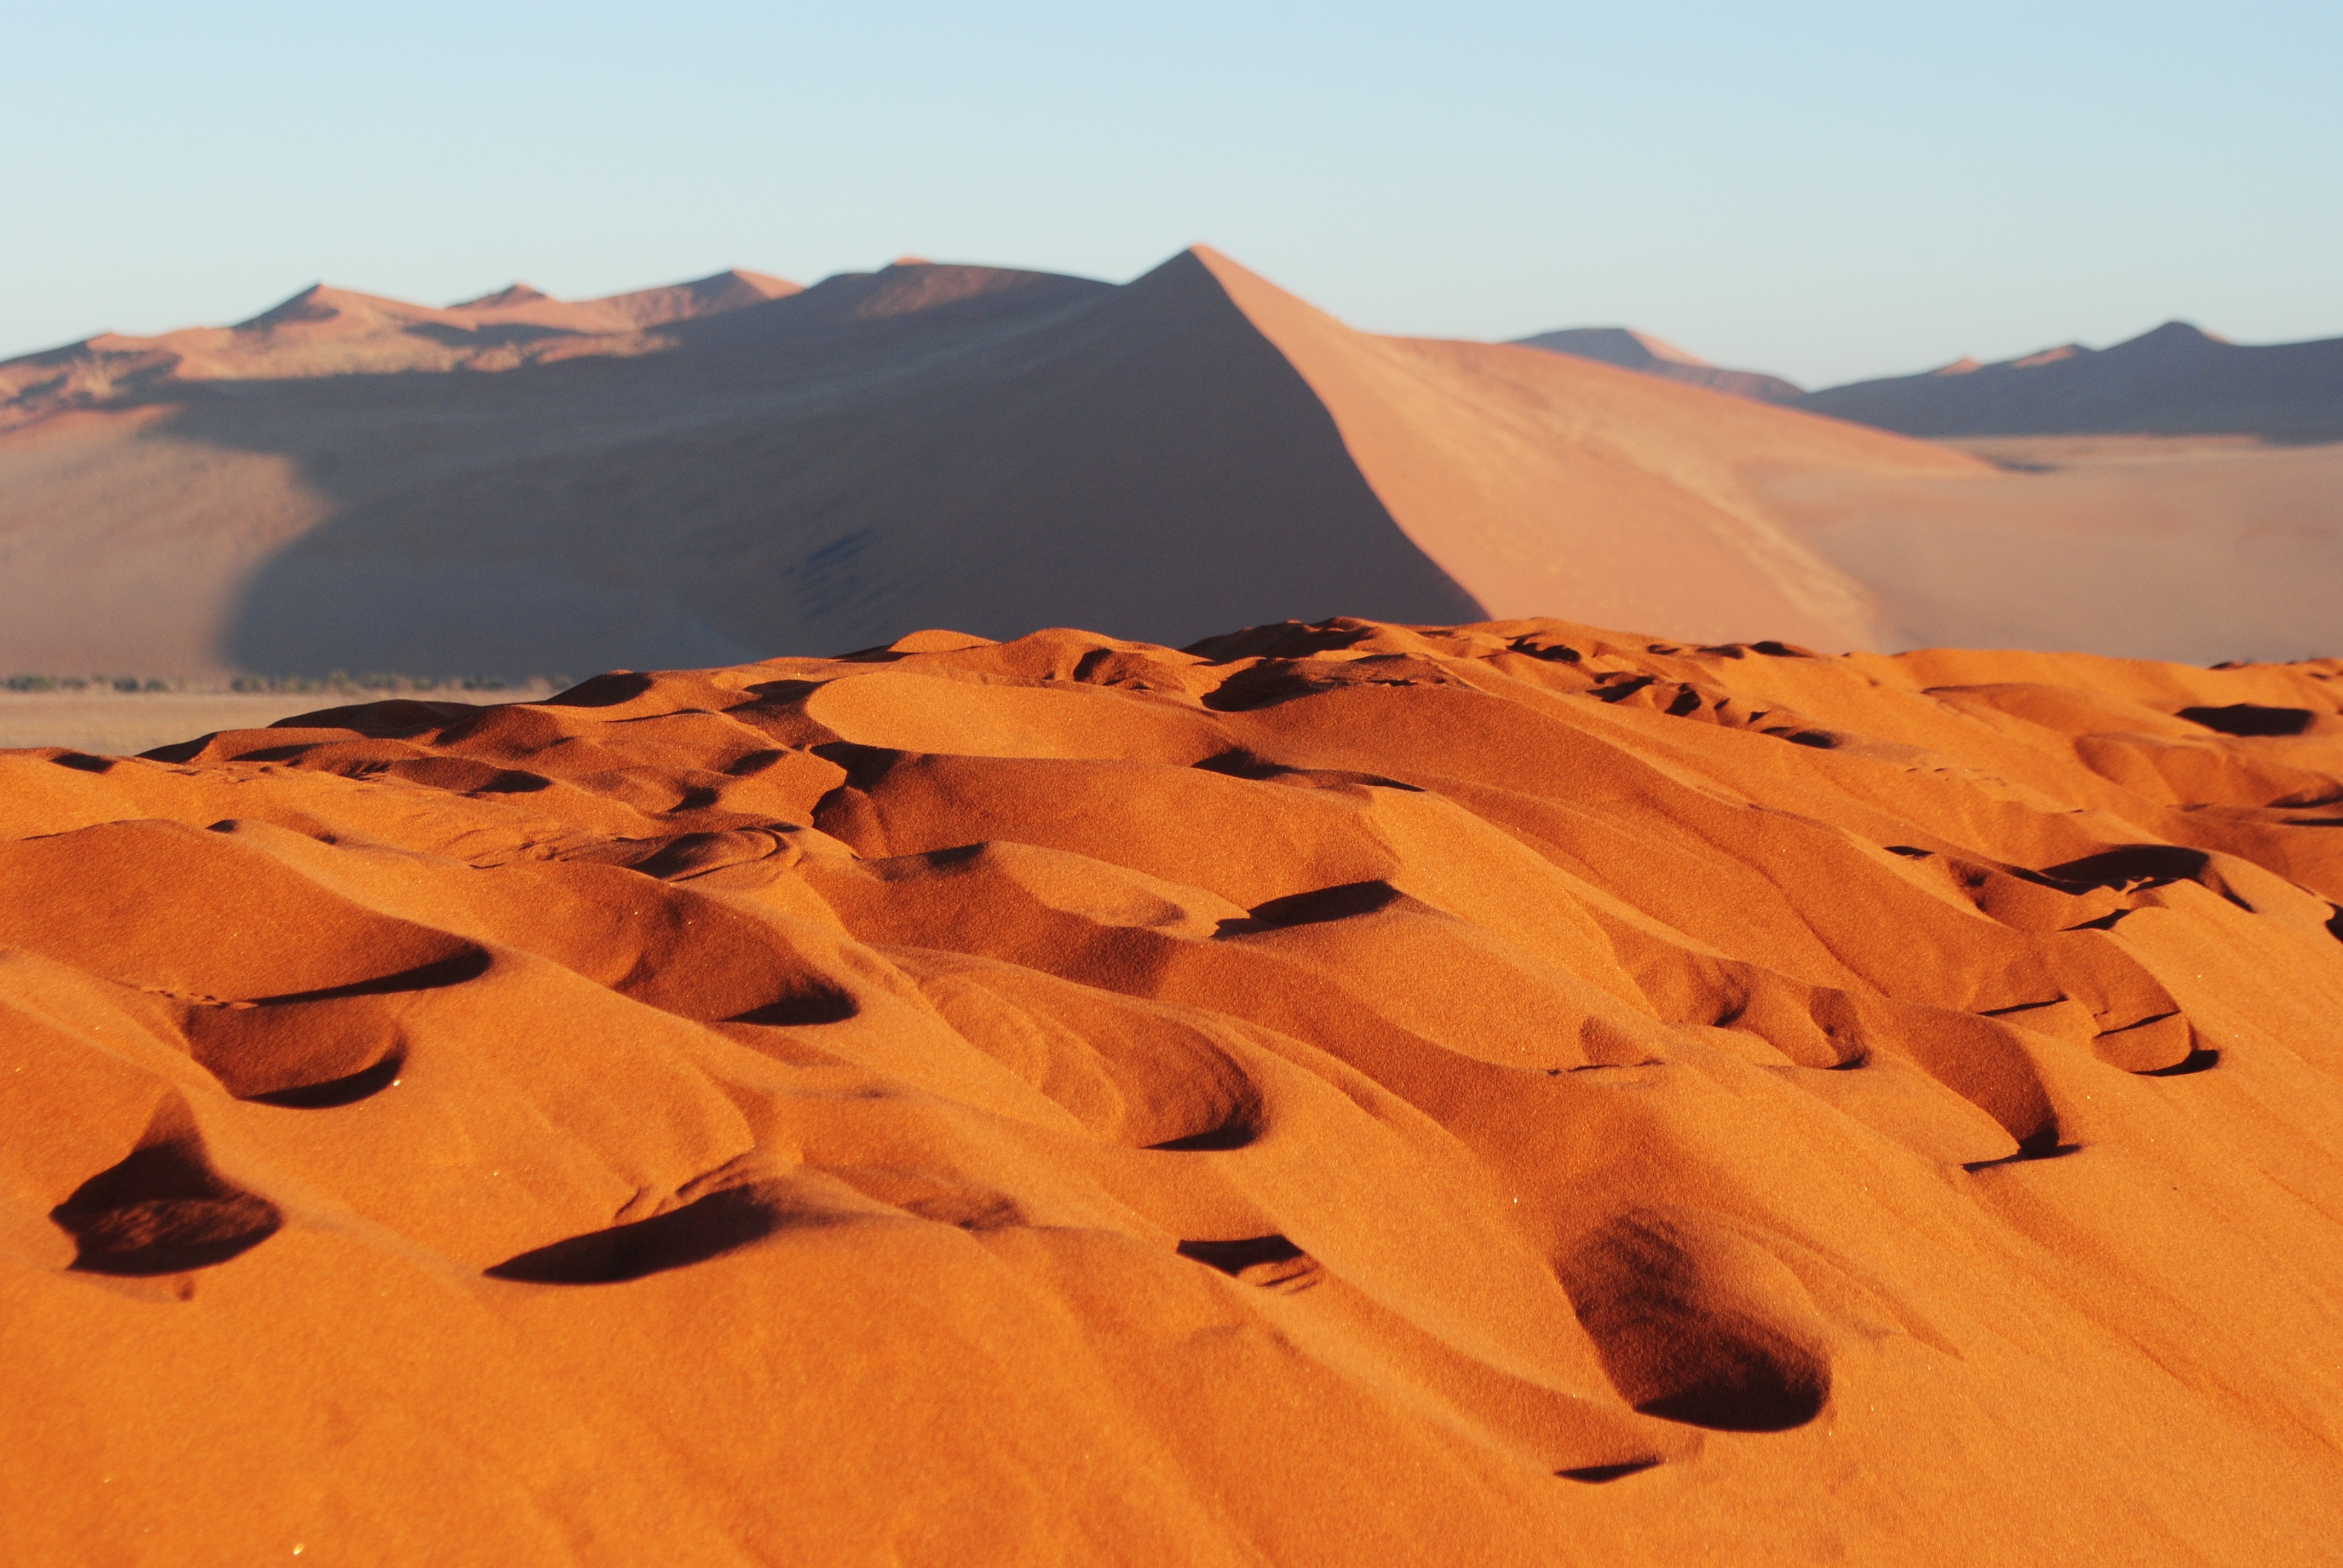
landscape, sand, sunrise, desert, dune, formation, africa, national park, dunes, plateau, habitat, sahara, wadi, landform, erg, namibia, natural environment, geographical feature, aeolian landform, sossuvlei